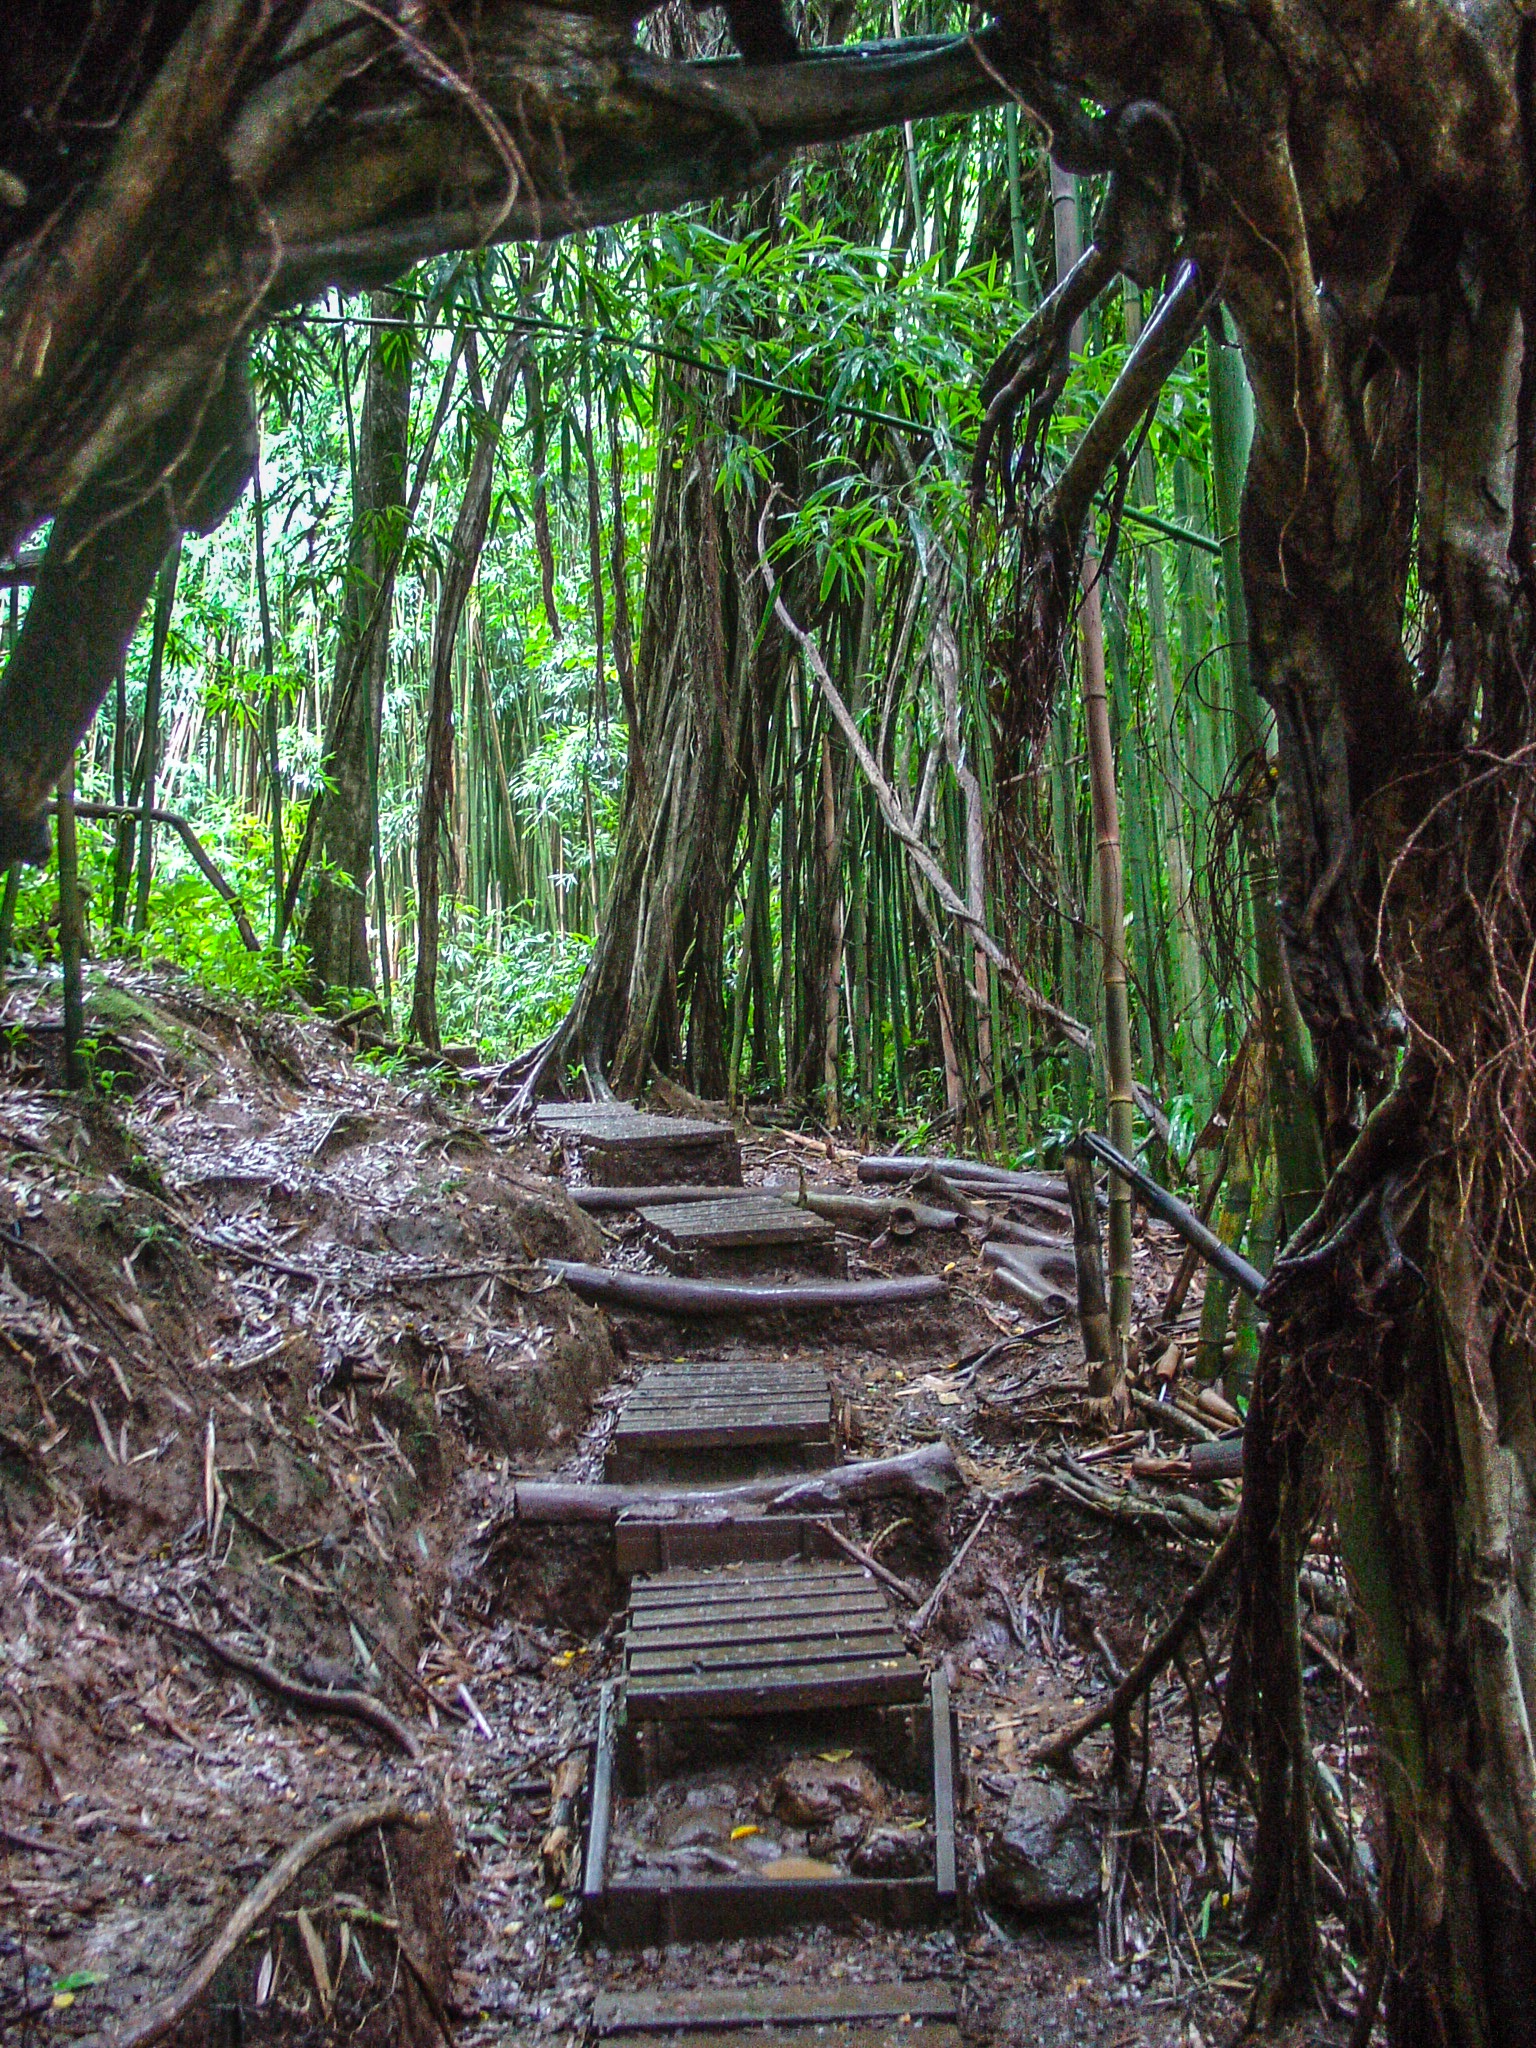
landscape, tree, nature, forest, grass, branch, plant, wood, trail, rain, leaf, trunk, steps, jungle, hawaii, root, trees, vines, vegetation, rainforest, grove, woodland, nature reserve, state park, old growth forest, valdivian temperate rain forest